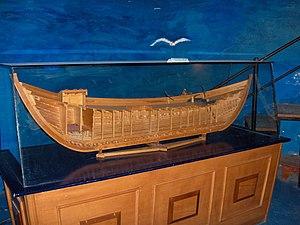
Le château Saint-Pierre de Bodrum, est un château médiéval du sud-ouest de la Turquie construit par les Hospitaliers de Saint-Jean de Jérusalem selon une architecture franque rencontrée en Orient. En 2016, il a été inscrit à la liste indicative de l'UNESCO.